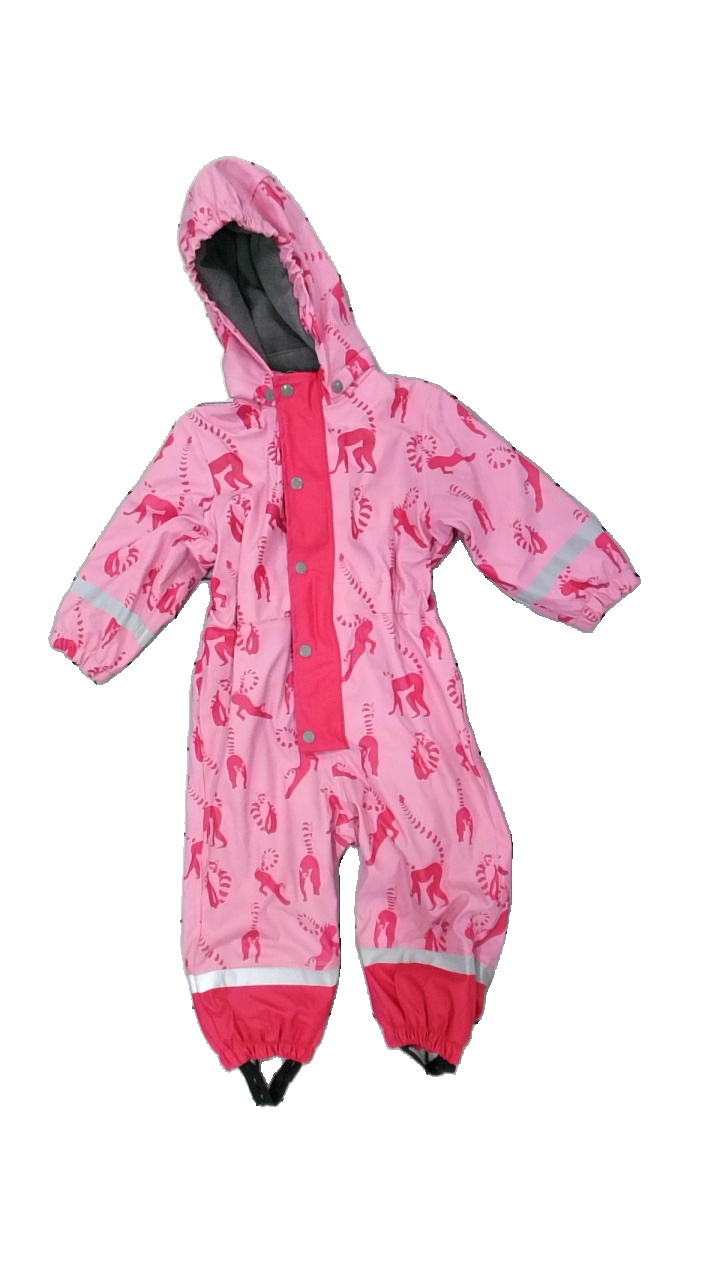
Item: Outerwear (Children)
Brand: Peek-a-boo
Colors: Pink, Grey
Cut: Regular
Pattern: Other
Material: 60% acryl 40% poly
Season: All
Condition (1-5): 3
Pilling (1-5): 4
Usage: Reuse
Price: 50-100